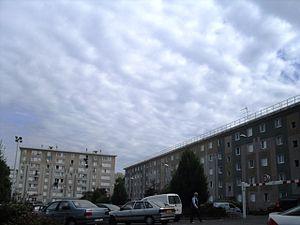
Le quartier des Bergeries à Draveil (91)
Draveil est une commune française située à vingt kilomètres au sud-est de Paris dans le département de l’Essonne en région Île-de-France. Elle est le chef-lieu du canton de Draveil et du doyenné de Sénart-Draveil.